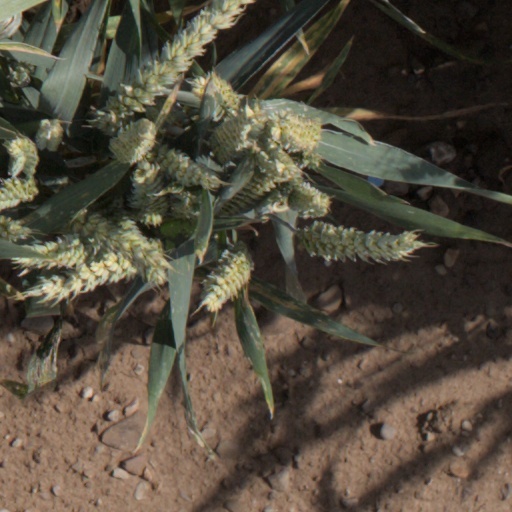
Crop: wheat